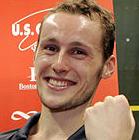
Age: 23